Bisceglie

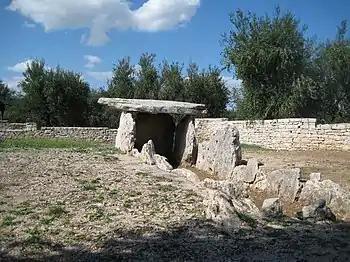
The Bronze-Age Chianca dolmen built on Bisceglie terrain

In the Paleolithic period, Neanderthal people inhabited caves in the area, the Grotta di Santa Croce near Bisceglie and the Grotta del Cavallo near Nardò. Evidence of human activity is found in numerous flaked stone weapons and tools, remains of animals of extinct species such as prehistoric lions, bears, oxen and horses, remains of animals of remote species like rhinoceros, hyena, and deer, and the curved human femur typical of Neanderthal man found in the grotto of Santa Croce that is currently preserved in the National Archaeological Museum of Taranto.